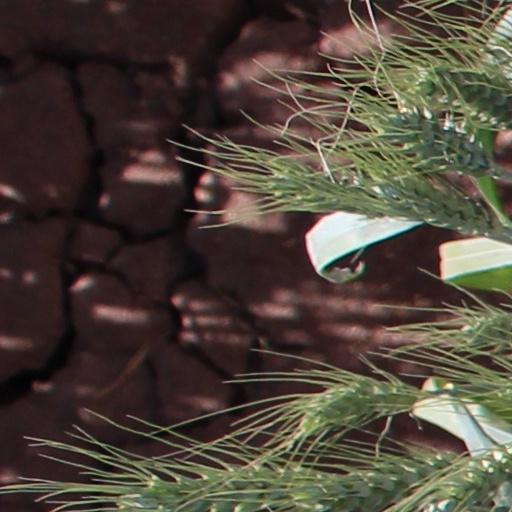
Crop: wheat